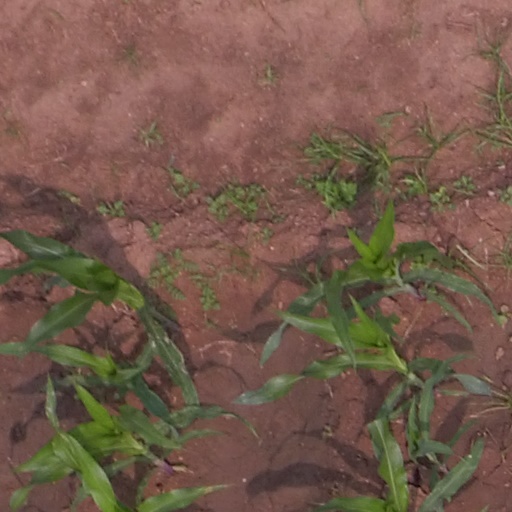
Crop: maize; corn